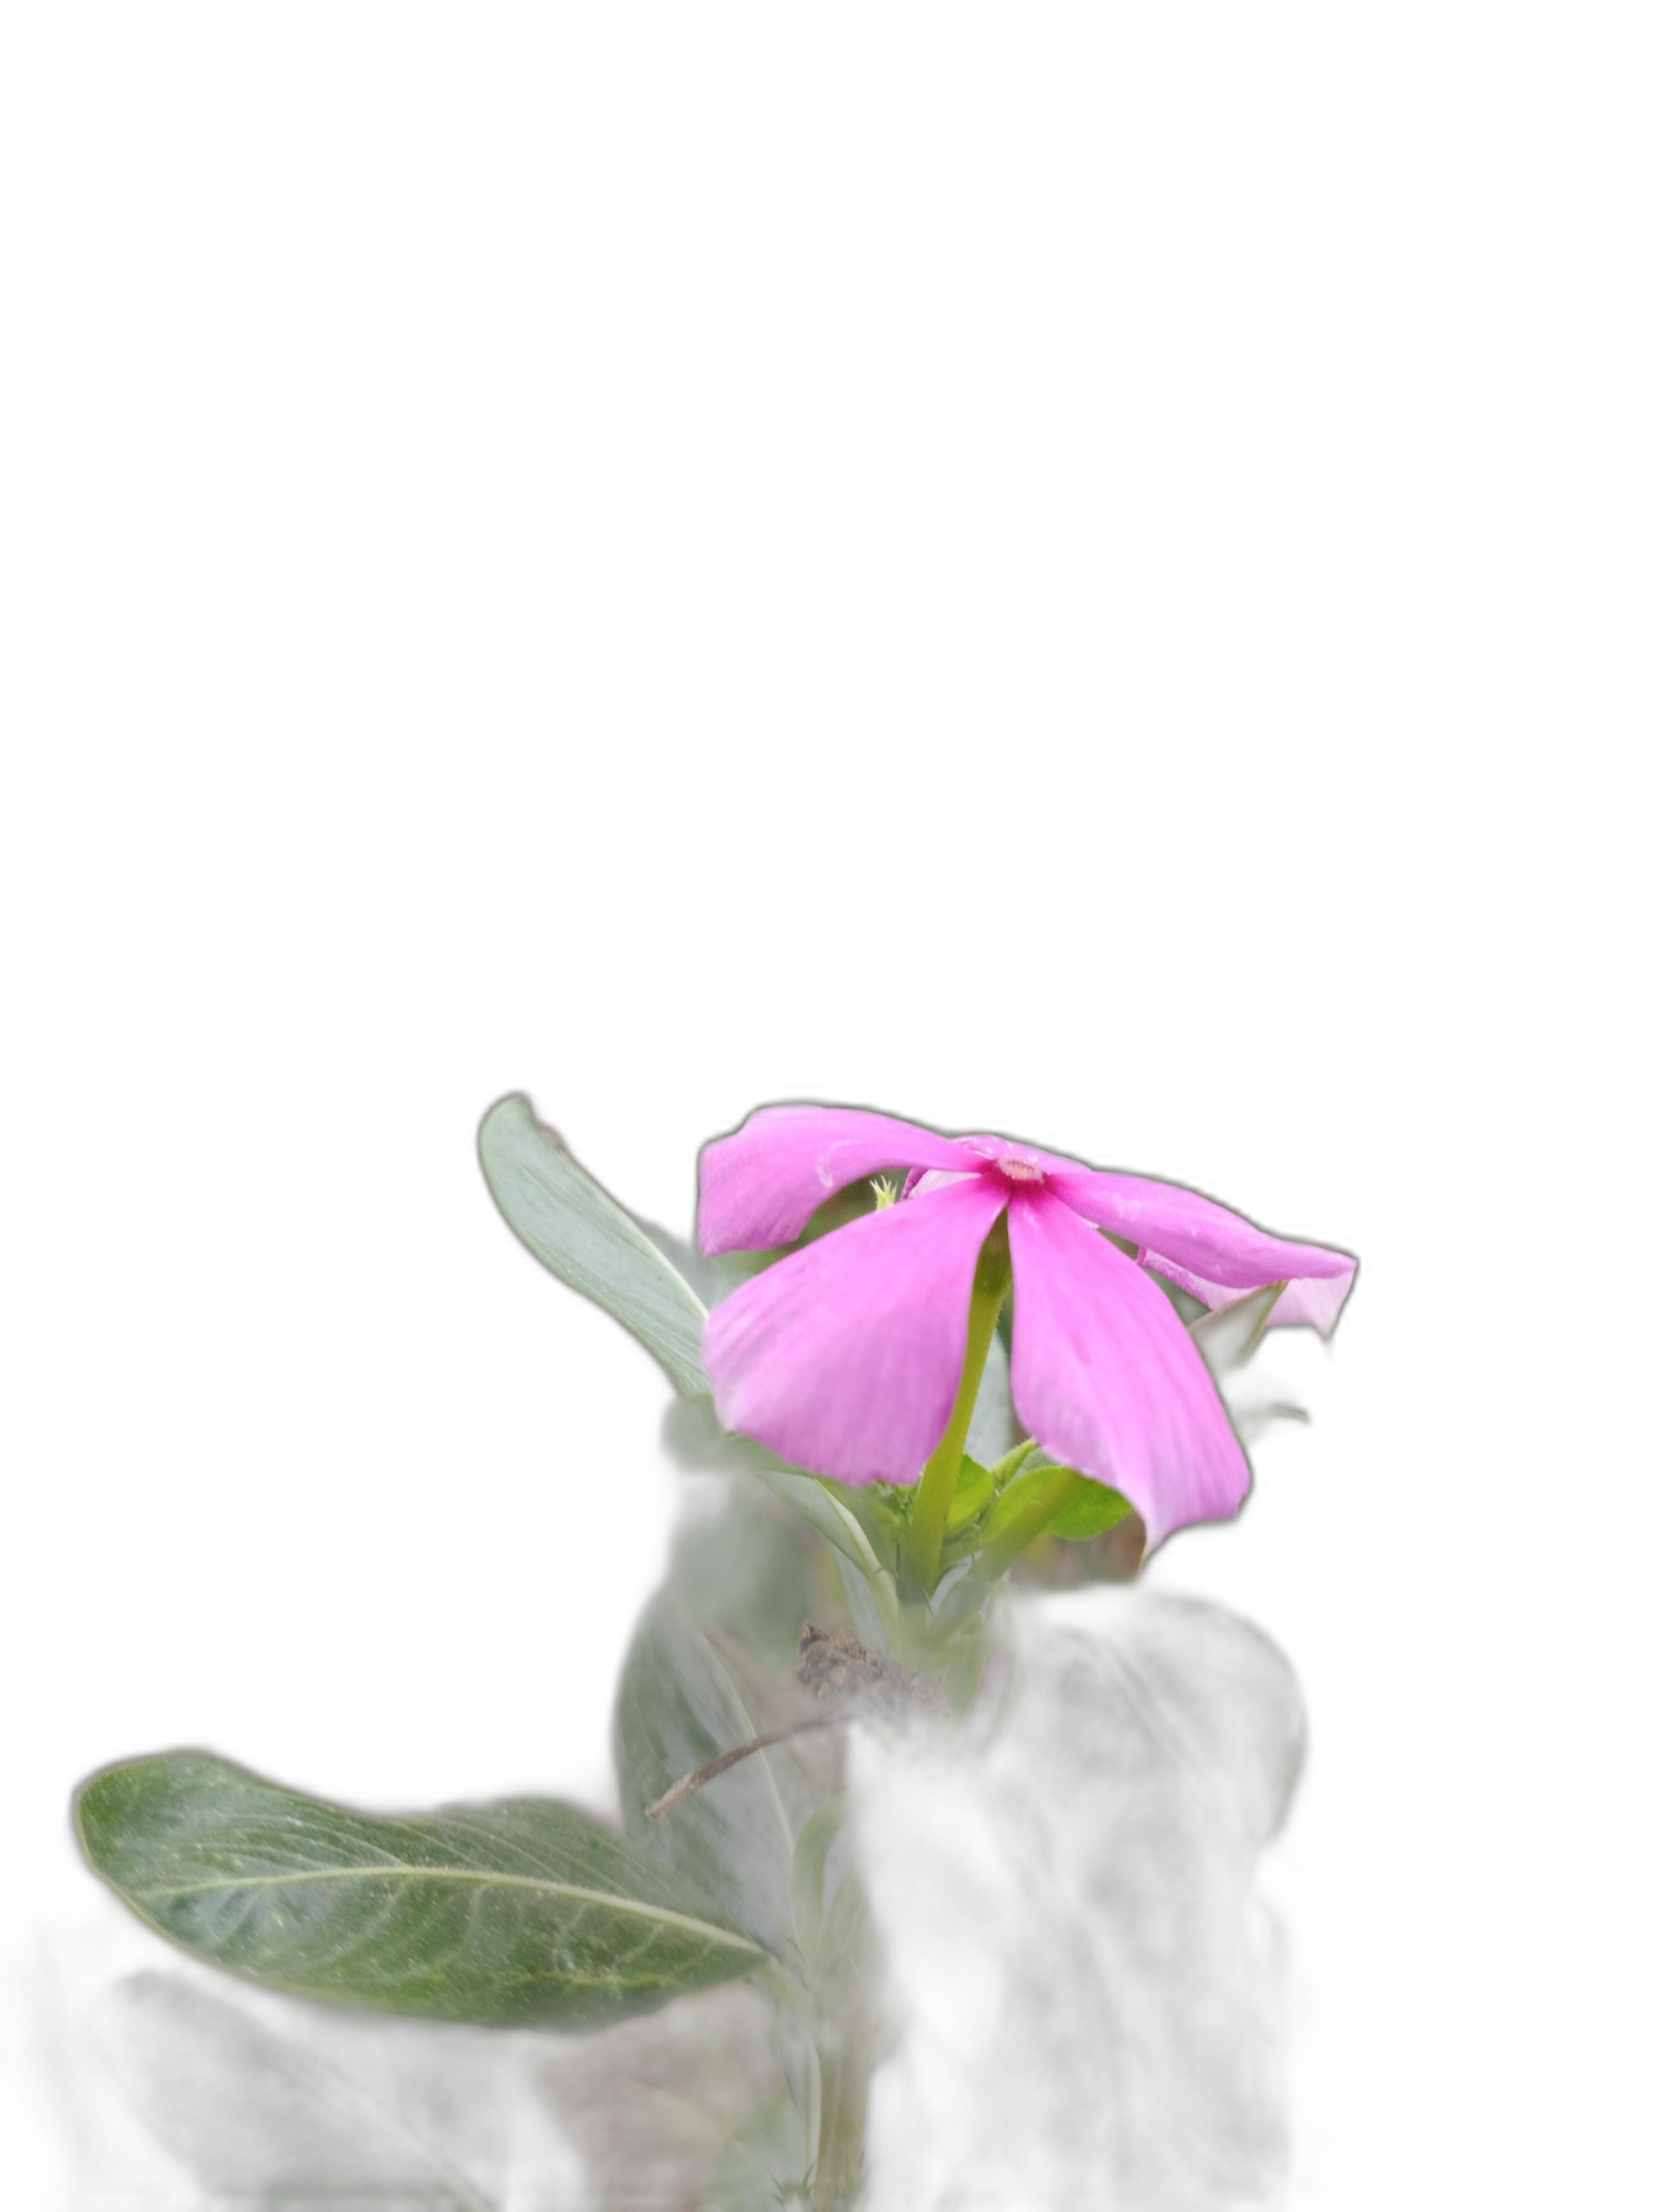
Label: Madagascar periwinkle